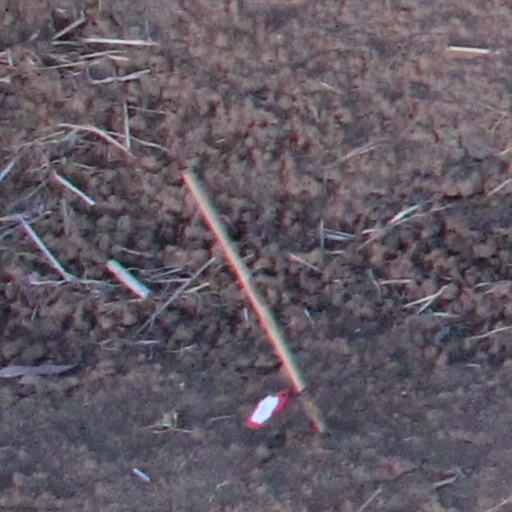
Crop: wheat